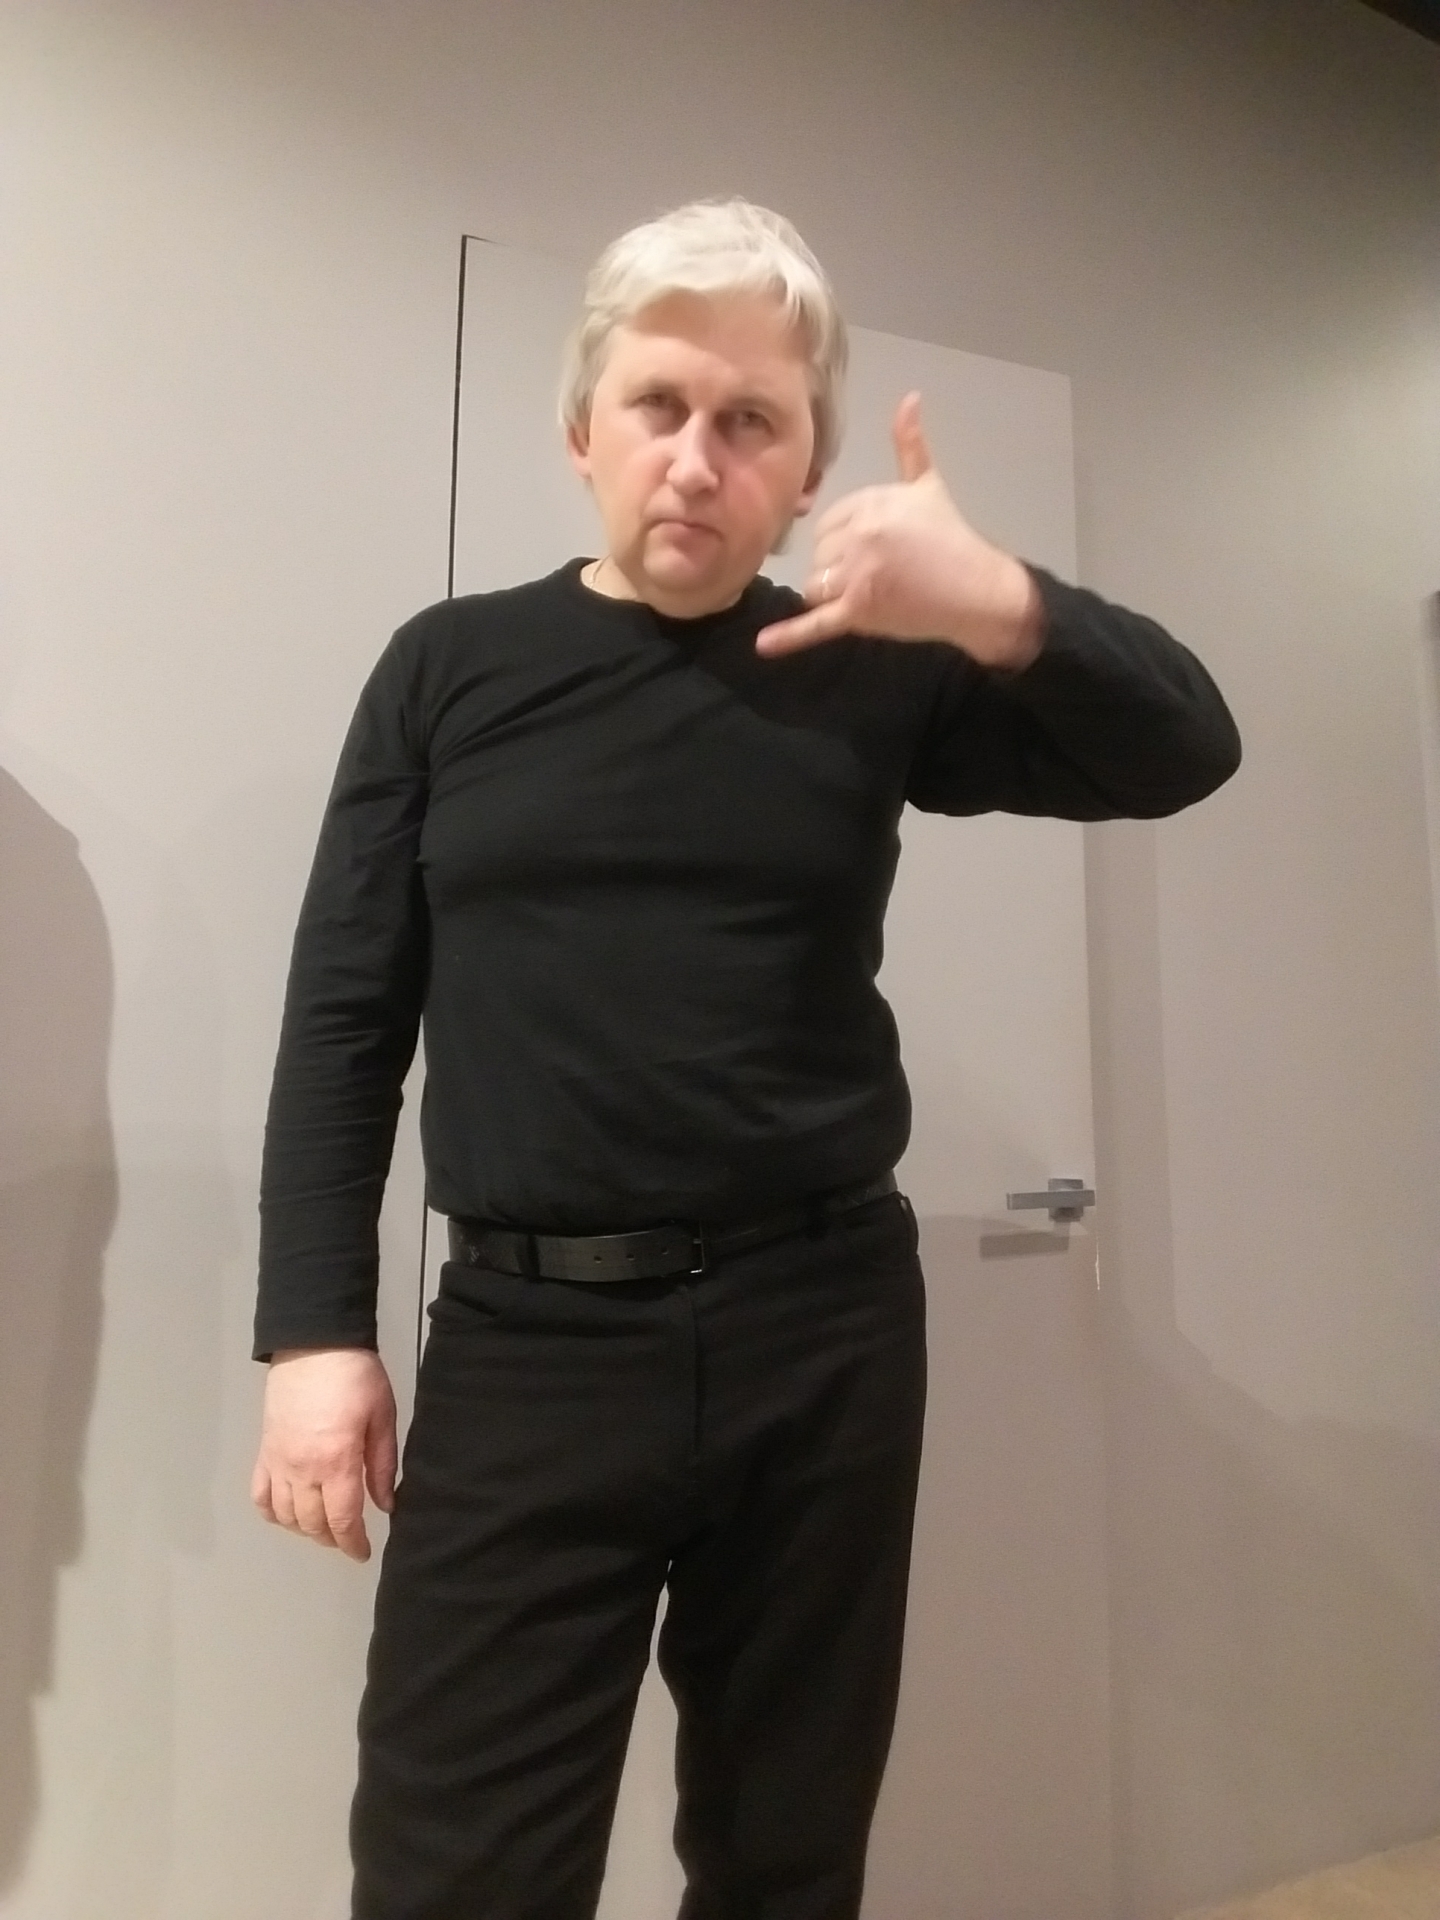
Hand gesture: call